Olympia (Windhoek)

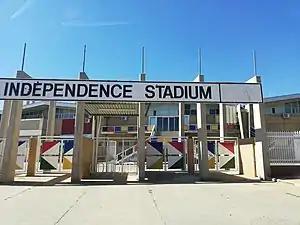
Entrance of the Independence Stadium in the Olympia suburb of Windhoek

The suburb Olympia was founded in the 1980s. The suburb was originally at the outskirts of Windhoek, but increasingly becomes a central part of town as the city expands. Olympia hosts a variety of public sports facilities, including the Independence Stadium, Hage Geingob Rugby Stadium, Olympia Sport Grounds, and Olympia Swimming Pool. Moreover, several private sports clubs reside in Olympia, including SK Windhoek.